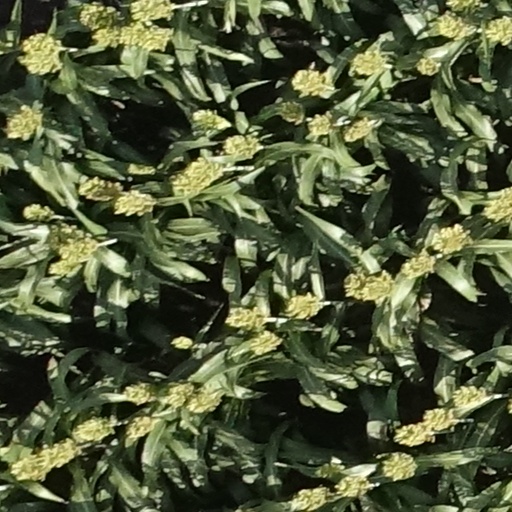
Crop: sorghum